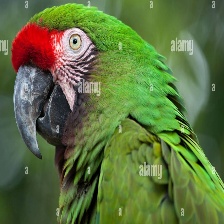
Species: MILITARY MACAW
Scientific name: ARA MILITARIS
ImageNet parent category: macaw